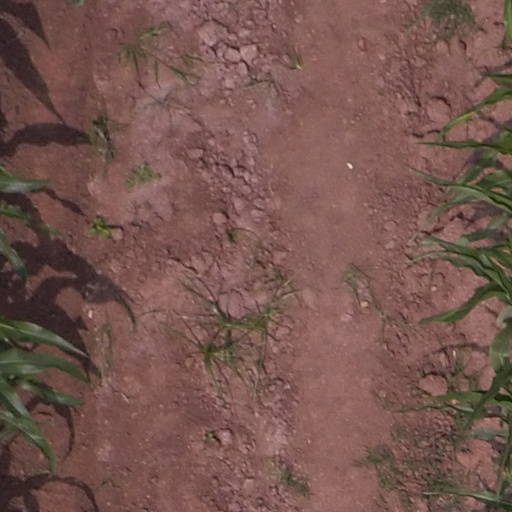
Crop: maize; corn